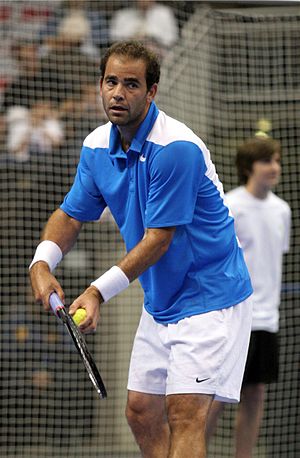
Wimbledon-mesterskabet i herresingle / Vindere og finalister / Alle finaler
Pete Sampras vandt syv mesterskabet i perioden fra 1993 til 2000. Kun i 1996 måtte Sampras afgive titlen midlertidigt til Richard Krajicek.
Wimbledon-mesterskabet i herresingle er en tennisturnering, som er blevet afviklet som en del af Wimbledon-mesterskaberne siden 1877. Turneringen spilles udendørs på græsbaner i All England Lawn Tennis and Croquet Club i London-forstaden Wimbledon i Storbritannien. Wimbledon-mesterskaberne spilles i den sidste uge af juni og den første uge af juli og har siden 1987 kronologisk set været den tredje grand slam-turnering i kalenderåret. Turneringen blev ikke spillet fra 1915 til 1918 på grund af første verdenskrig og i perioden 1940-45 på grund af anden verdenskrig.